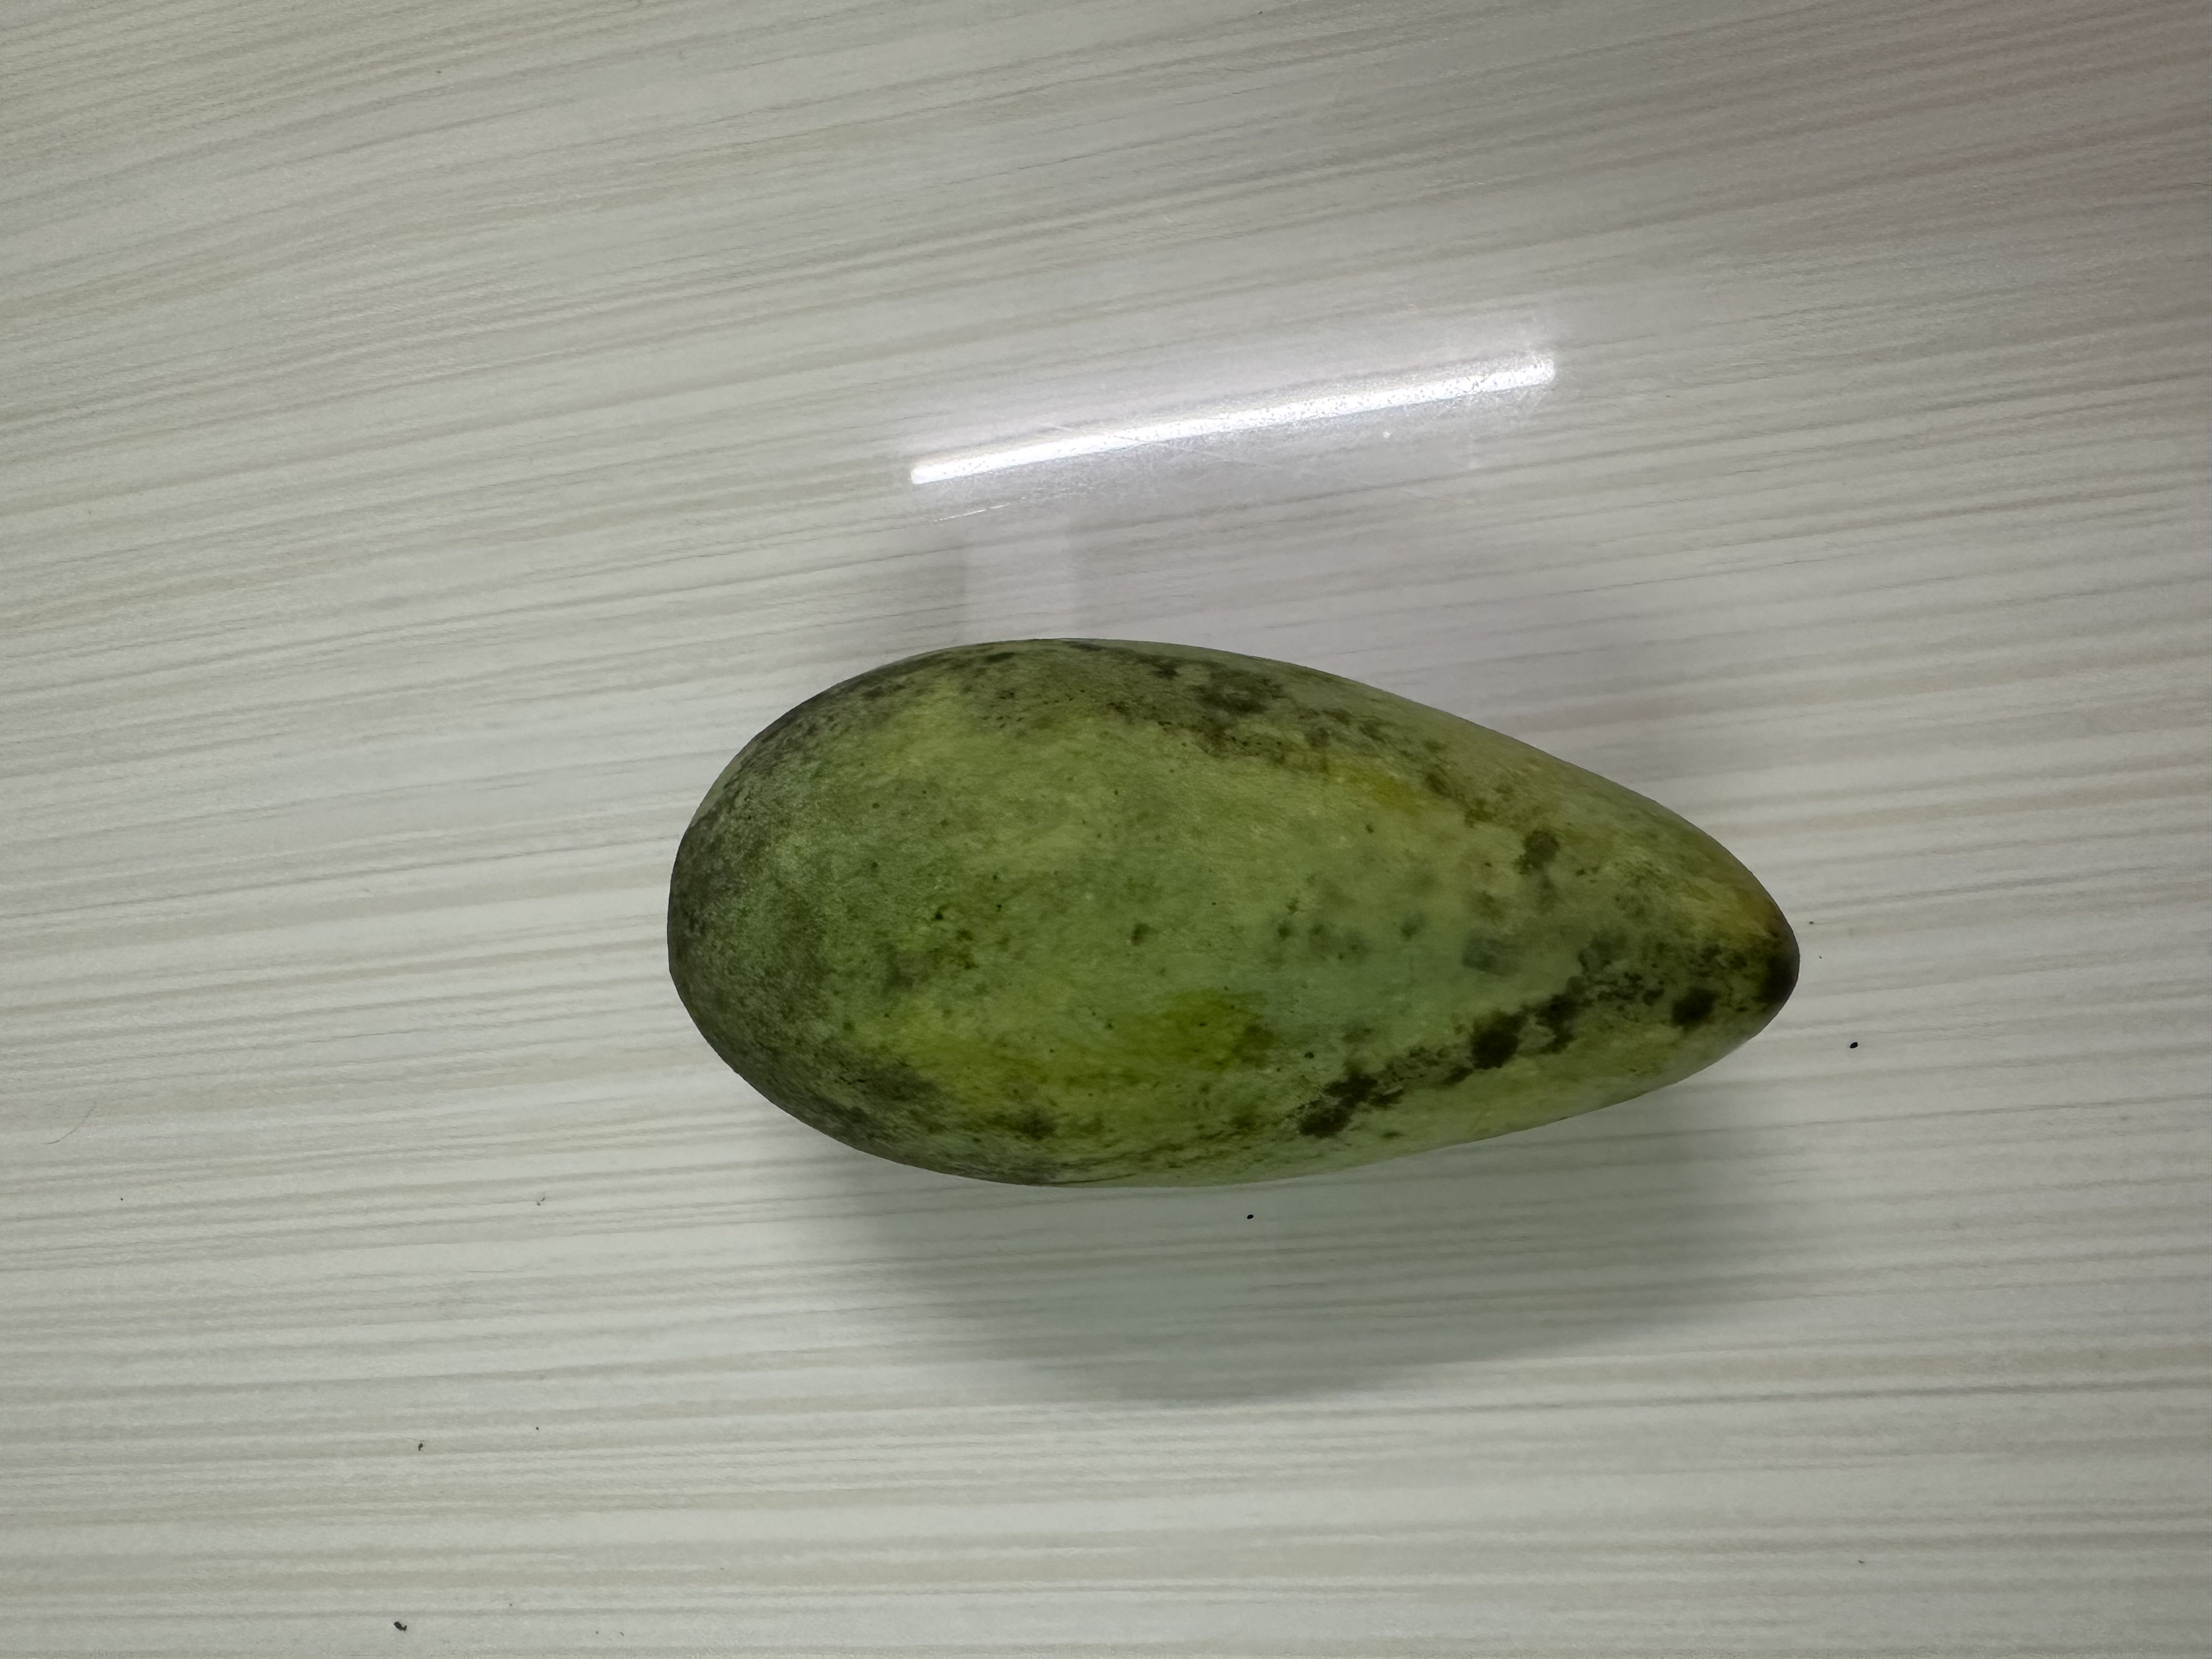
Mango variety: Katimon